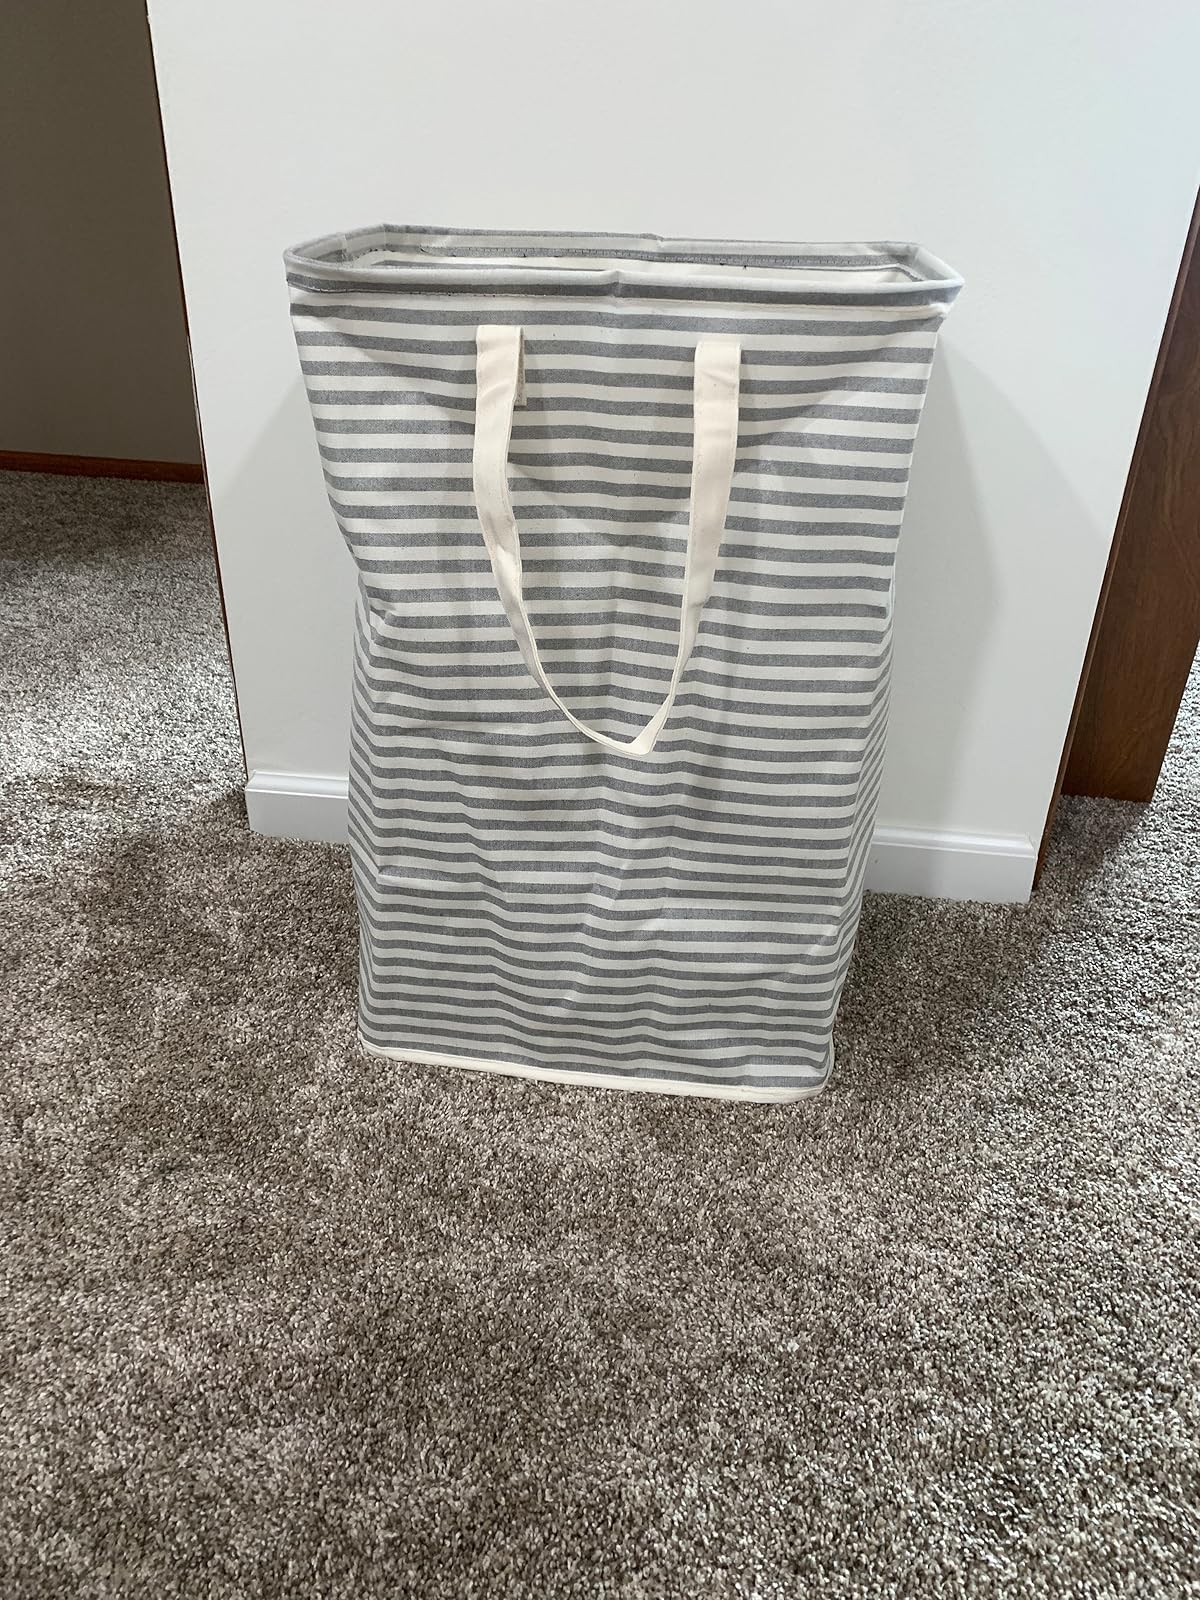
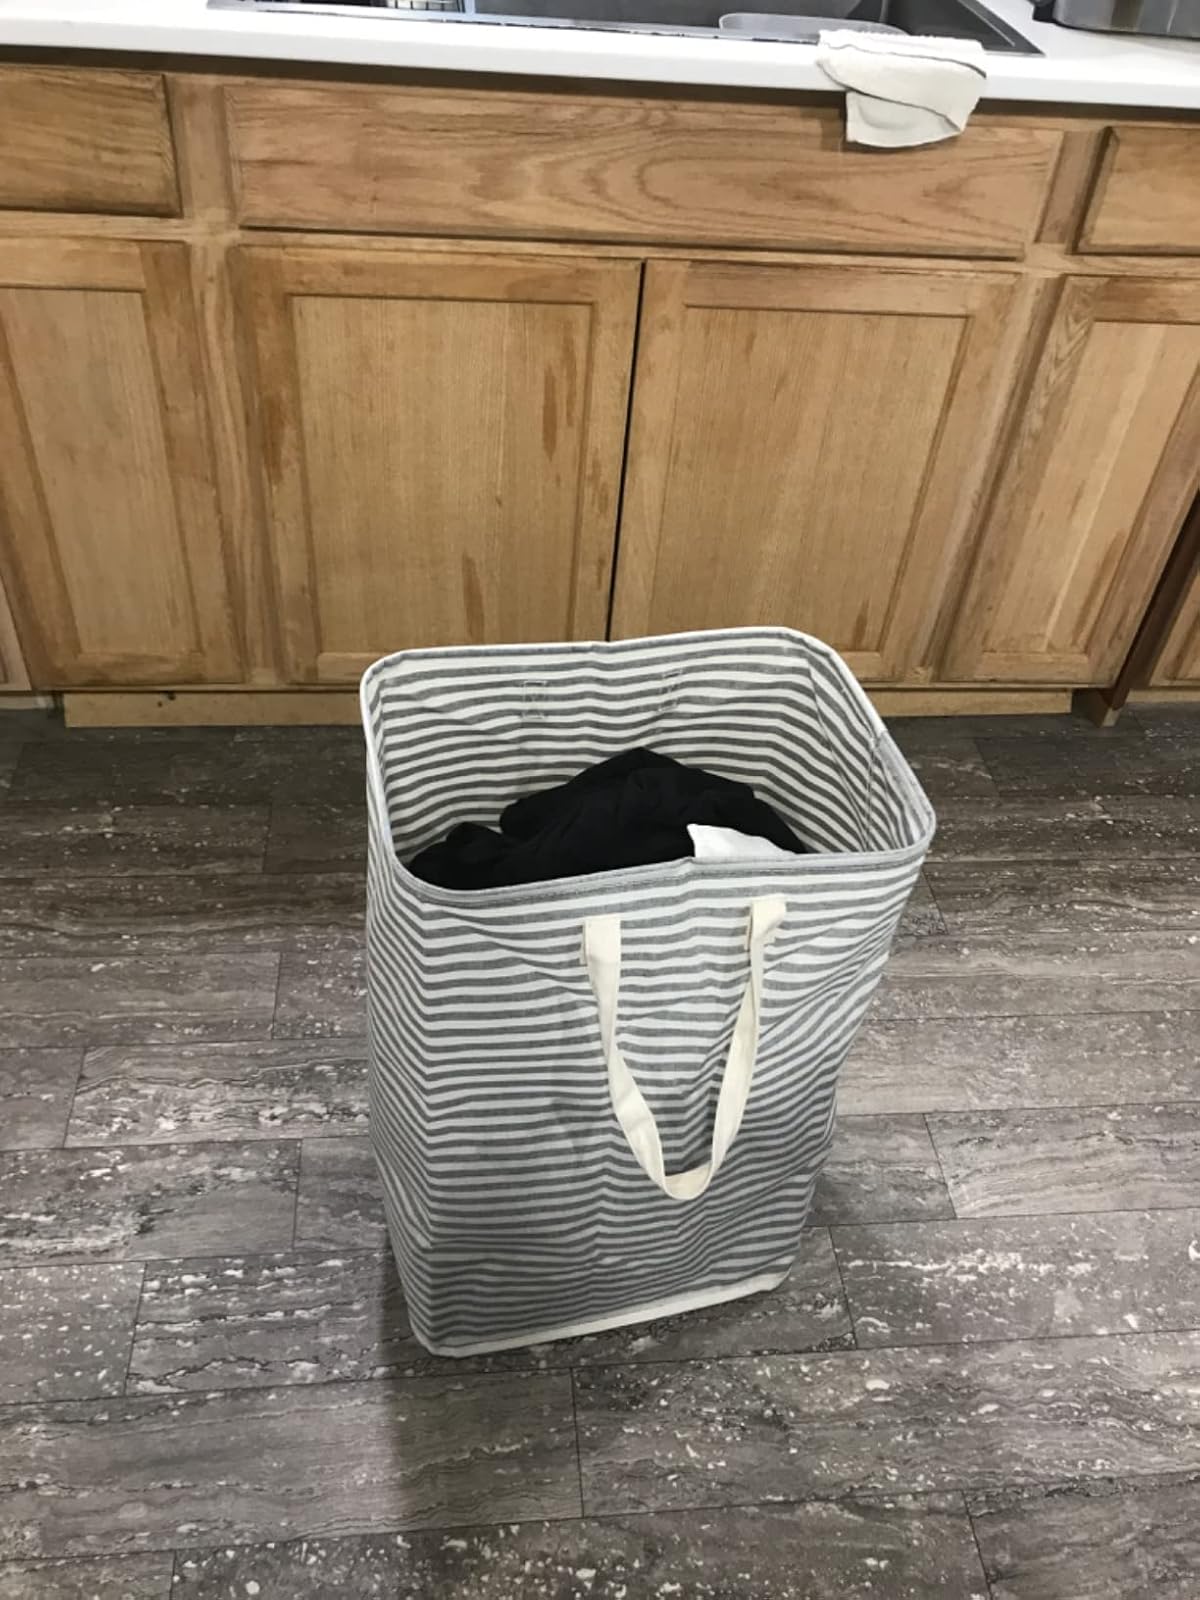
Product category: items_hamper
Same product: yes